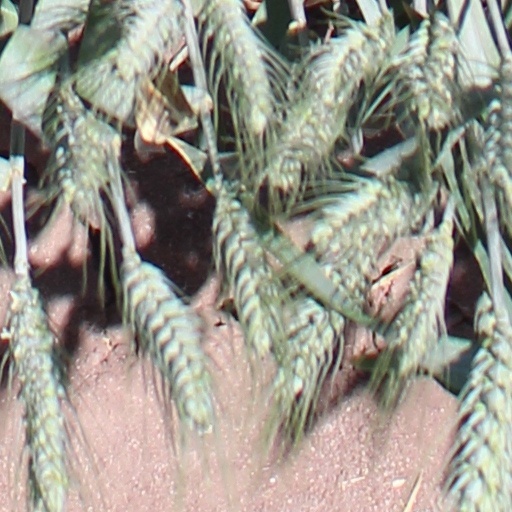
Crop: wheat